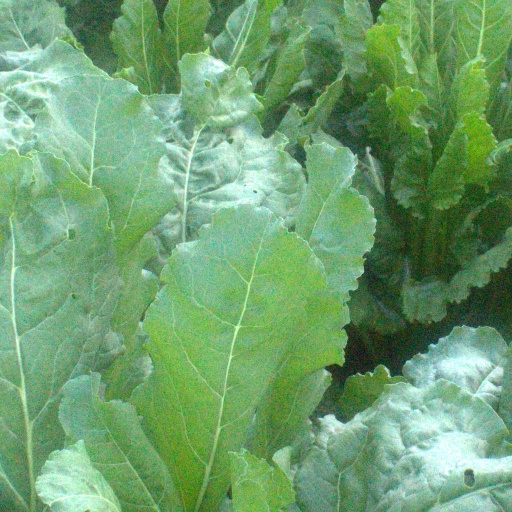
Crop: sugar beet